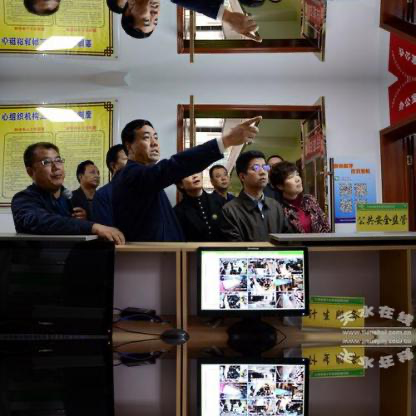
Objects in the image:
label: head
label: head
label: head
label: head
label: head
label: head
label: head
label: head
label: head
label: head
label: head